Base load

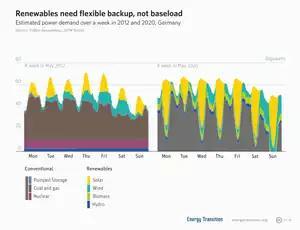
Grids with high penetration of renewable energy sources generally need more flexible generation rather than baseload generation

Grid operators solicit bids to find the cheapest sources of electricity over short and long term buying periods.